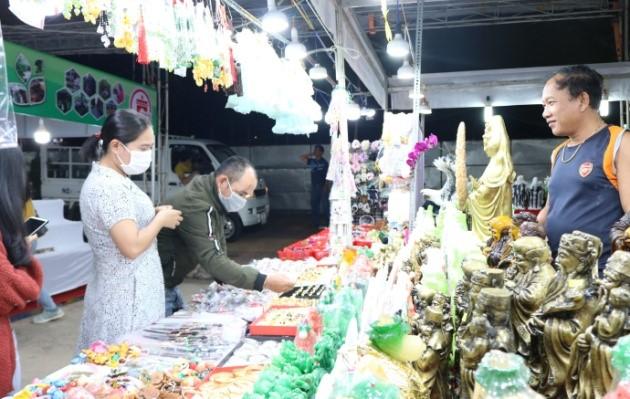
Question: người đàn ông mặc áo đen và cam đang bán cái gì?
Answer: bán trang sức và các loại tượng